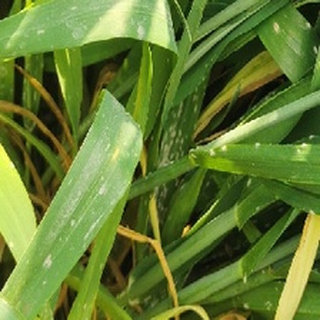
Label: wheat_mildew